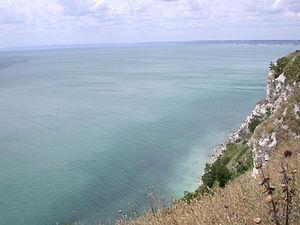
La commune de Kavarna est située dans le nord-est de la Bulgarie.